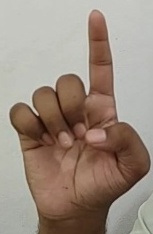
ASL sign: D